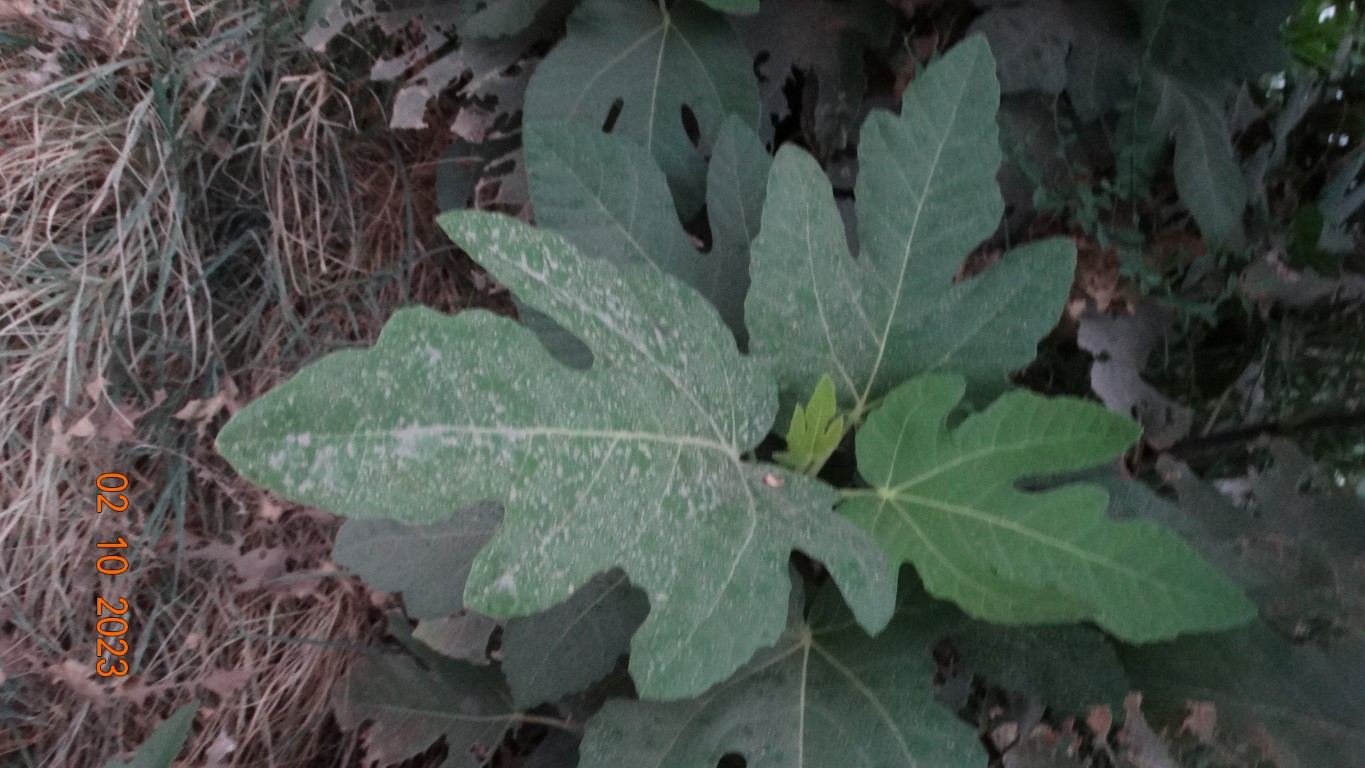
Label: healthy